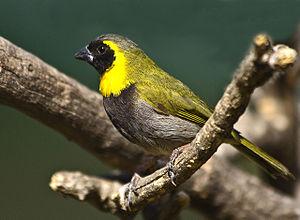
Le Cici petit-chanteur, aussi appelé Sporophile petit-chanteur, est une espèce de passereaux appartenant à la famille des Thraupidae.